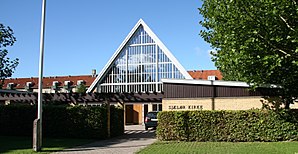
Sjælør Kirke
Sjælør Kirke
Sjælør Kirke var en kirke i Københavns Kommune, Wagnersvej 33, 2450 København SV.